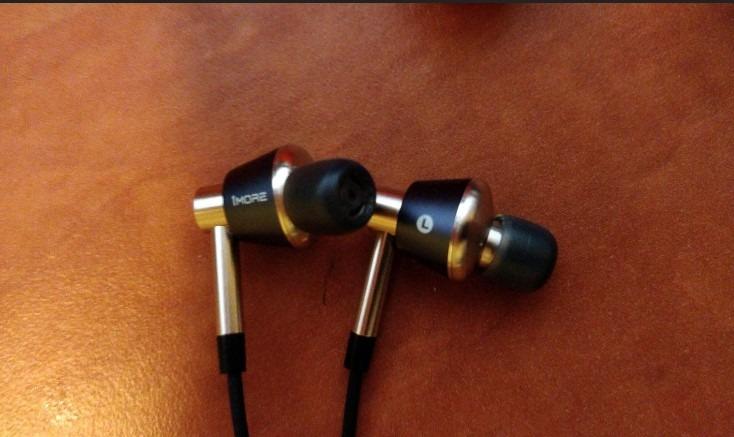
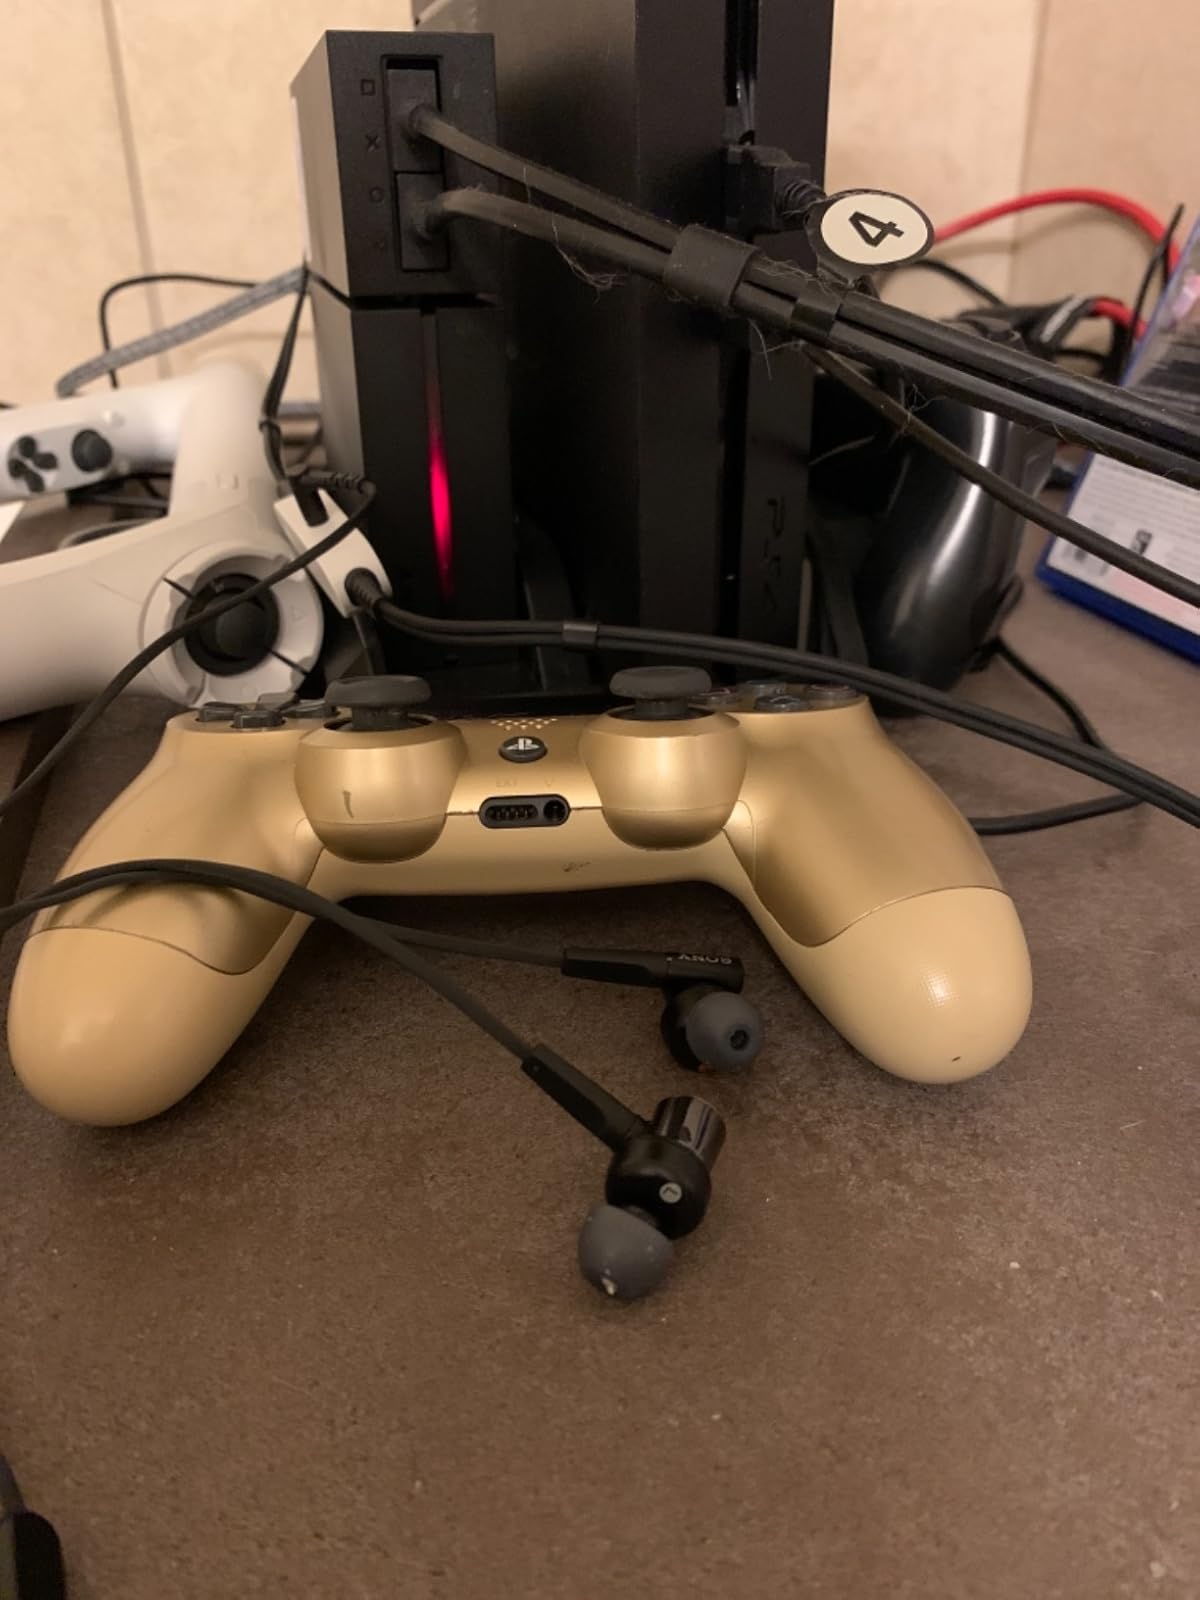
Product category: headphones
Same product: no